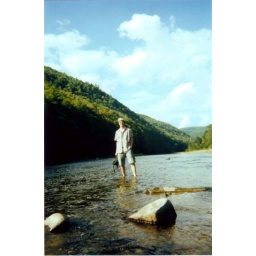
brian in river with camera bag